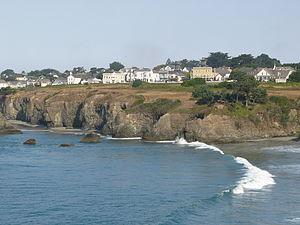
La ville de Mendocino est située dans le comté de Mendocino, à 270 kilomètres au nord de San Francisco.
Alice Malsenior Walker, née le 9 février 1944 à Eatonton en Géorgie, est une écrivaine et une militante féministe luttant pour les droits des Noirs et antisioniste américaine. Elle est récompensée en 1983 par un prix Pullitzer pour son roman La Couleur pourpre.